Joost Niemöller

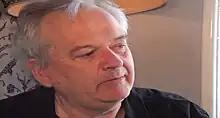
Niemöller in 2015

Niemöller earned a Candidate's diploma in Dutch studies at the University of Amsterdam, but did not graduate as a Dutch scholar.